St. Michael's Creole Benevolent Association Hall

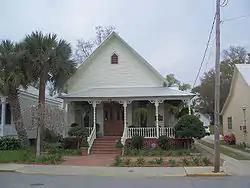

The St. Michael's Creole Benevolent Association Hall (also known as the St. Michael's Benevolent Social Club Hall) is a historic site in Pensacola, Florida. It is located at 416 East Government Street. On May 3, 1974, it was added to the U.S. National Register of Historic Places.